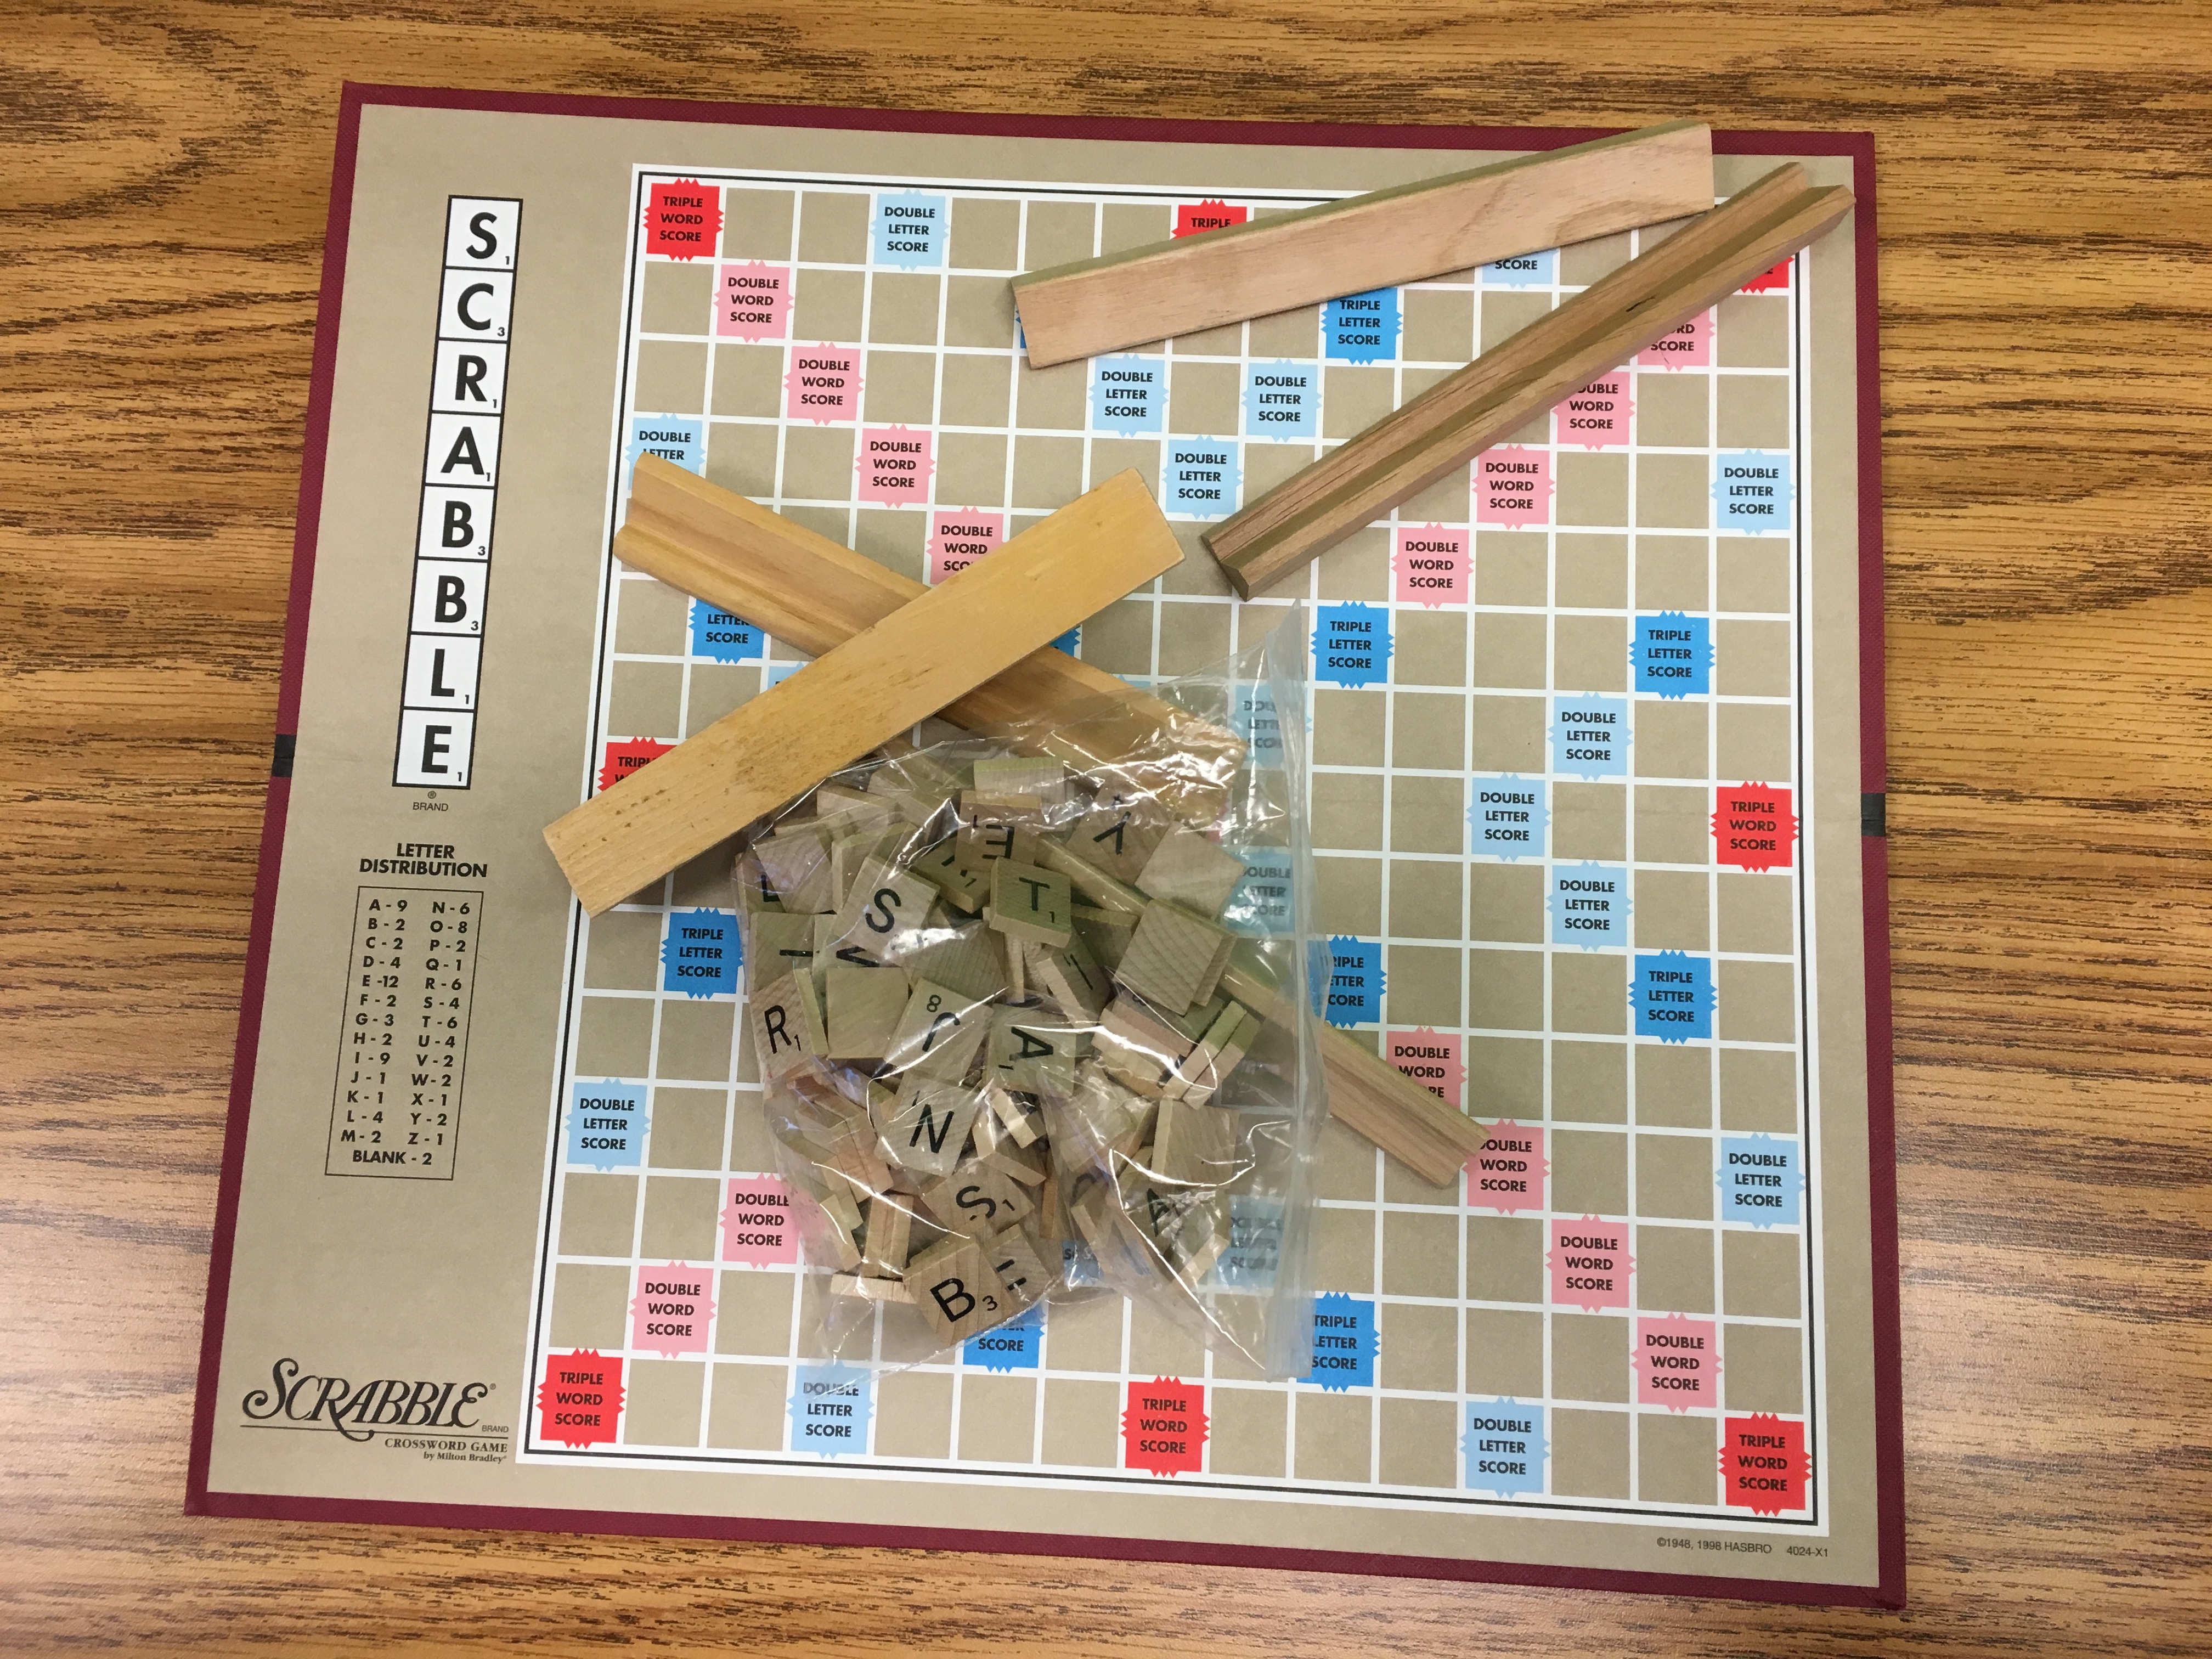
wood, scrabble, art, picture frame